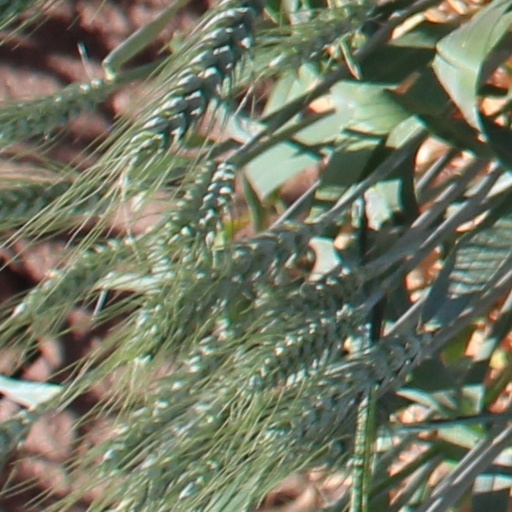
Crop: wheat